How to Stay at Home

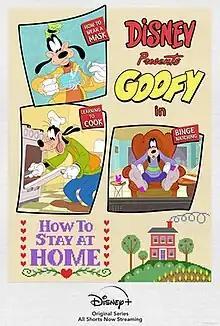
Promotional poster

How to Stay at Home is an American animated series of short films written and directed by Eric Goldberg and produced by Walt Disney Animation Studios. The series stars Bill Farmer with narration from Corey Burton and centers on Goofy as he is forced to stay in his home due to the COVID-19 pandemic. The three shorts were released on August 11, 2021, on Disney+.